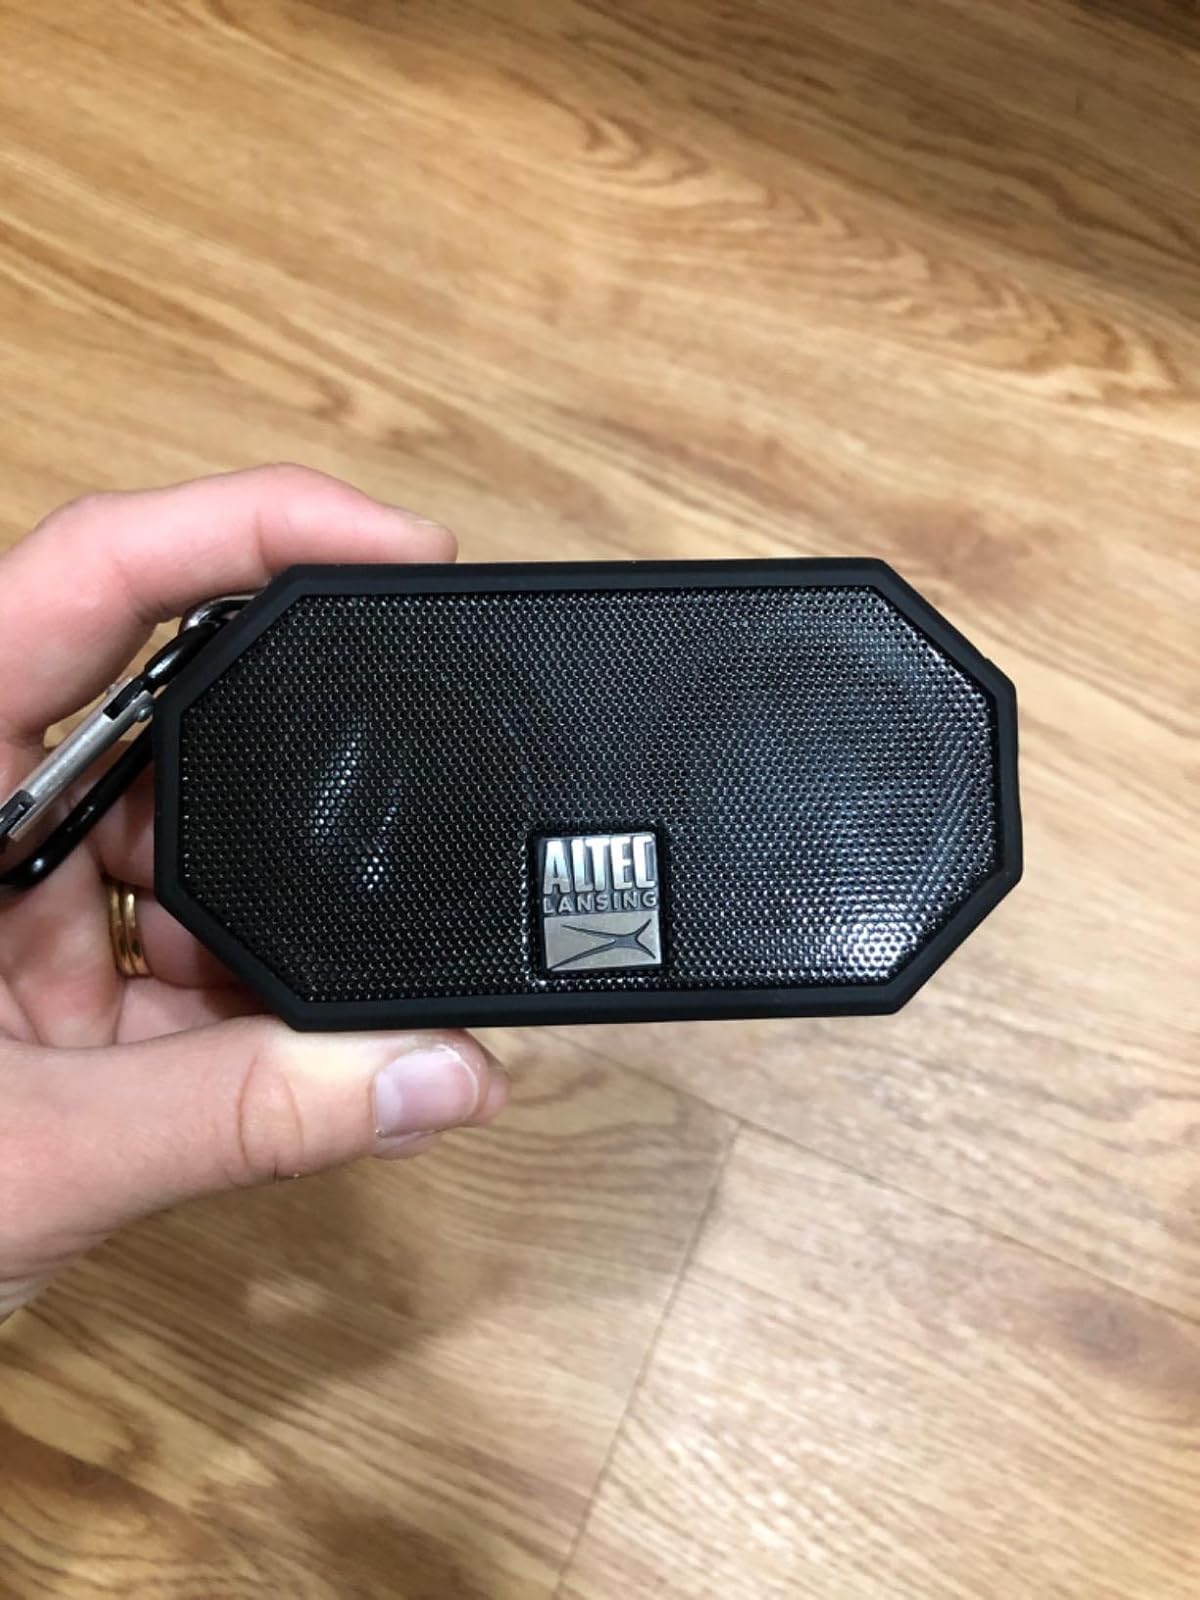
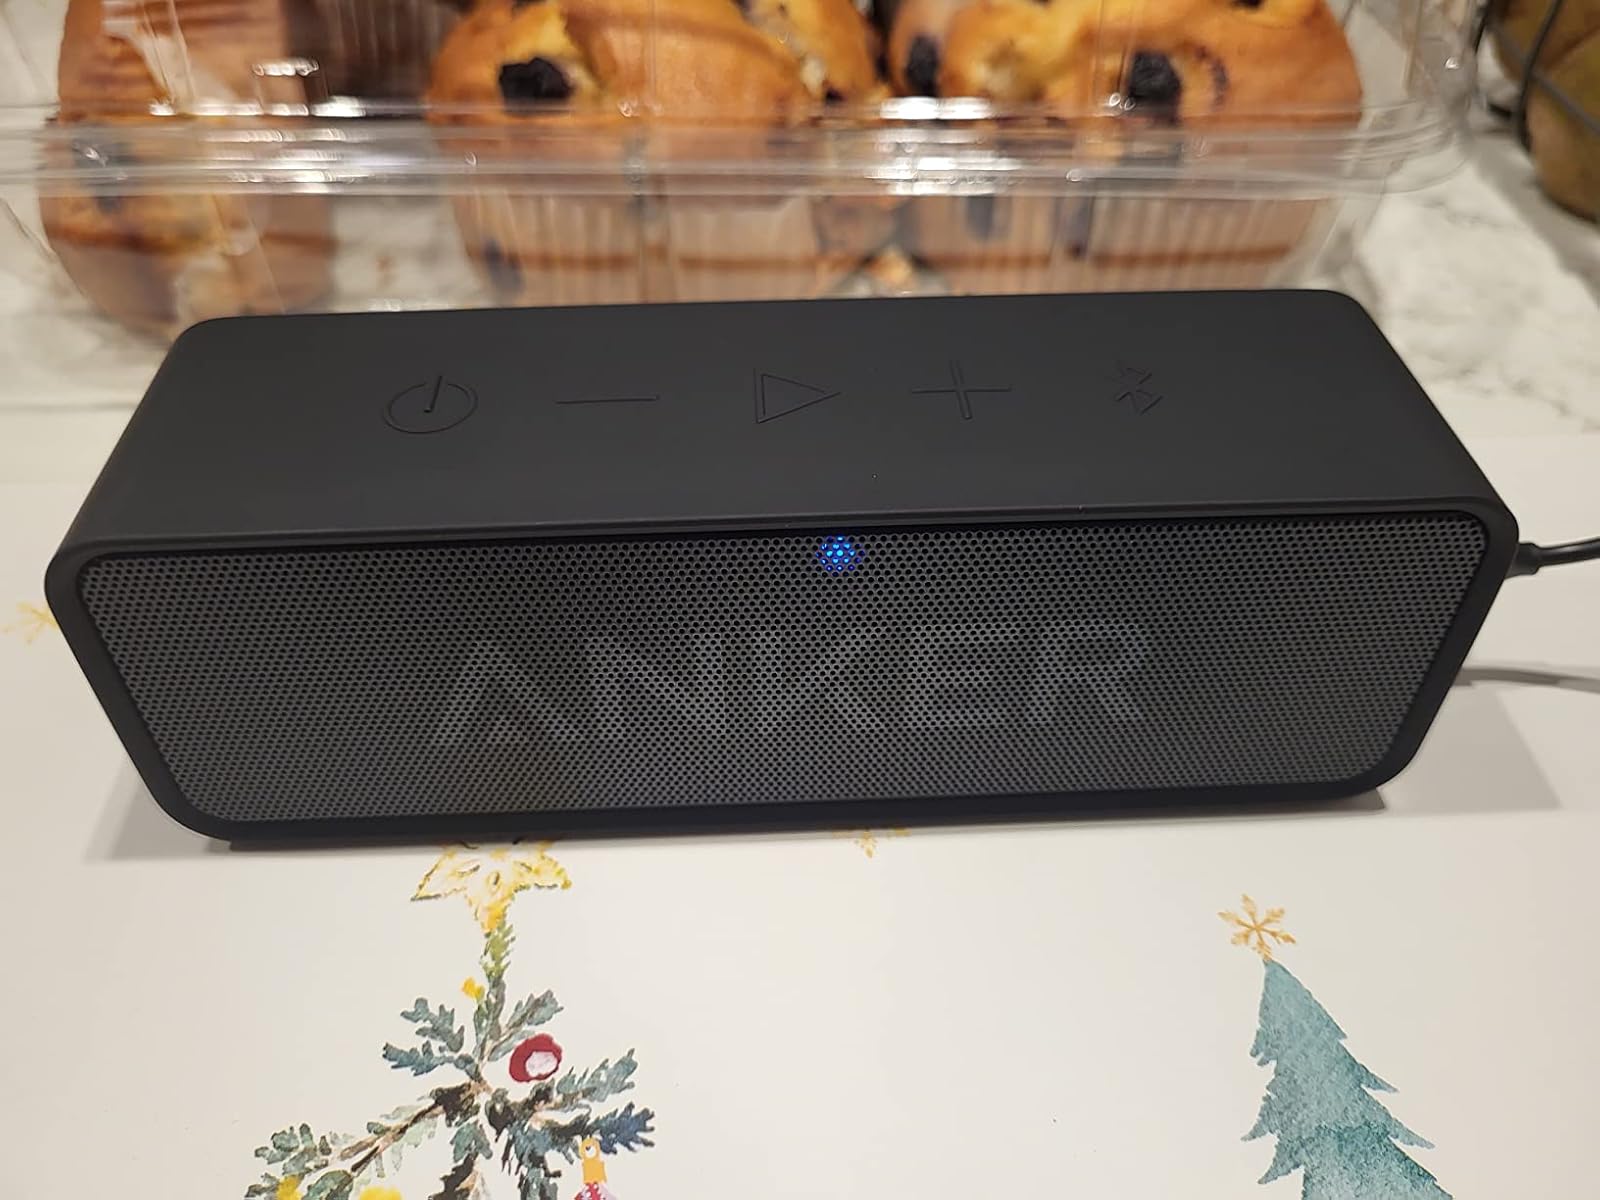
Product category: speaker
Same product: no